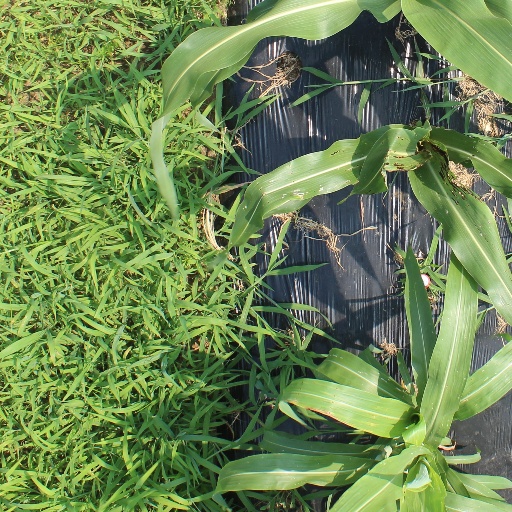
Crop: sorghum